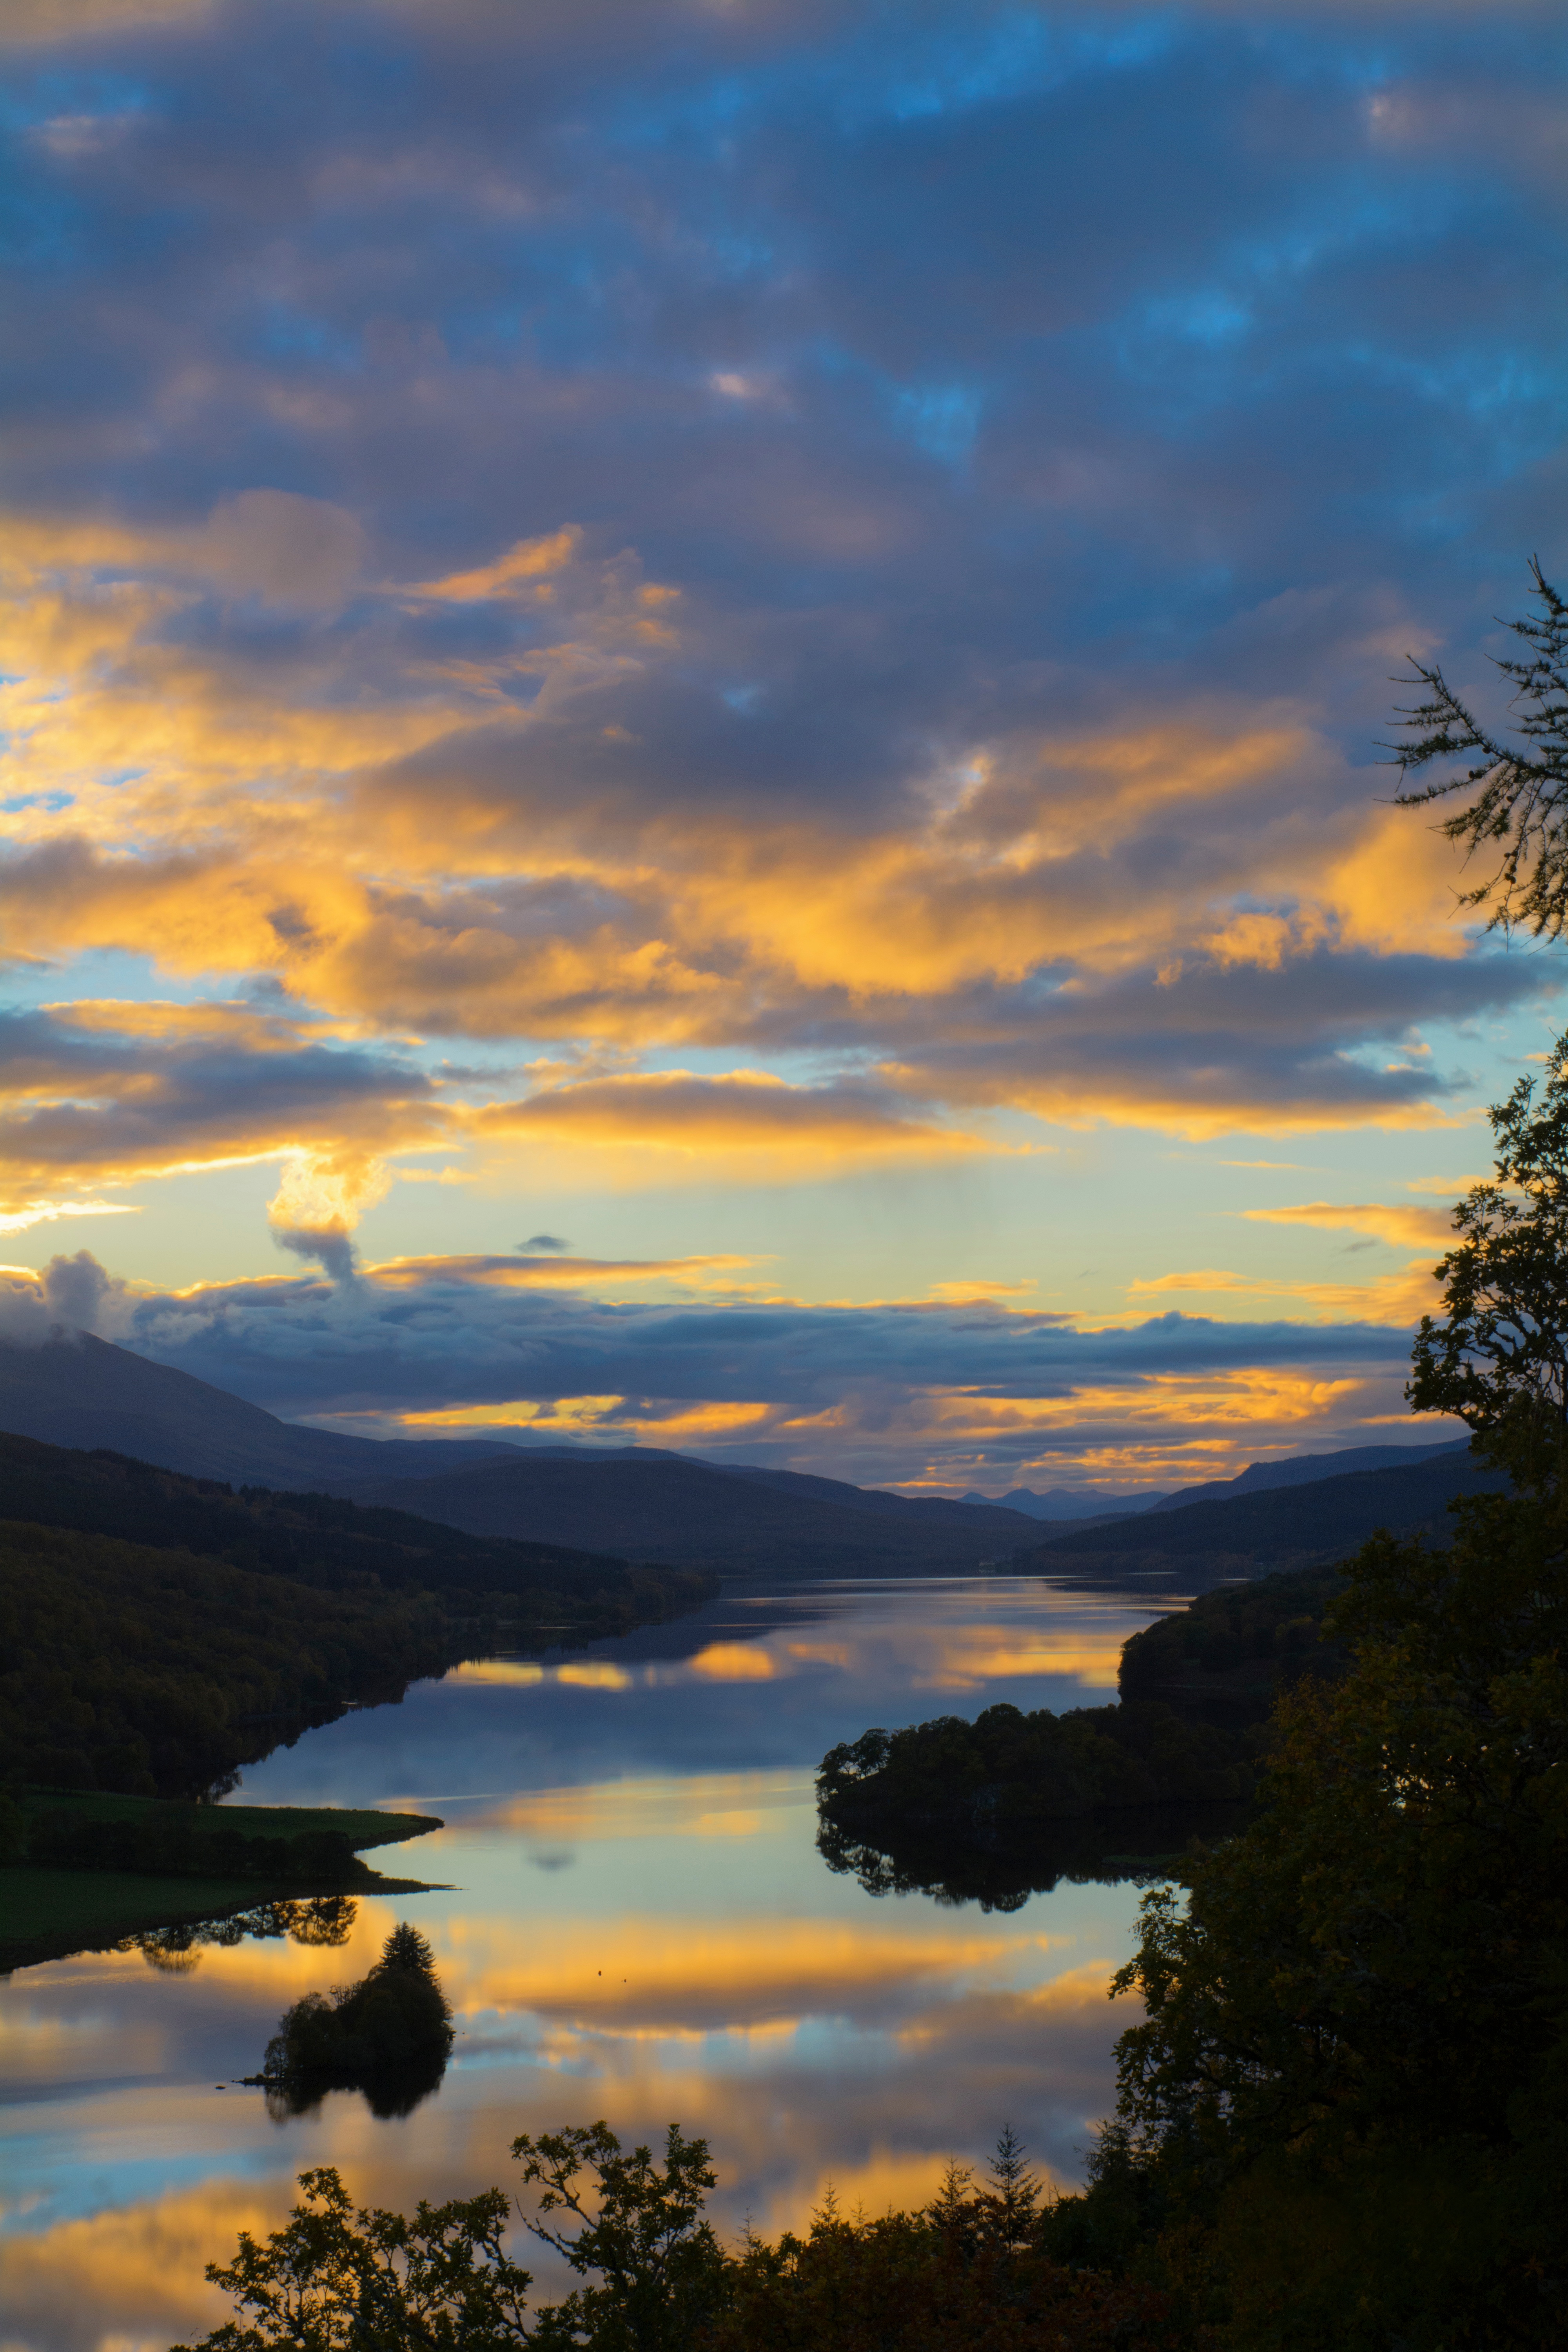
sea, nature, horizon, mountain, cloud, sky, sunrise, sunset, sunlight, morning, lake, dawn, dusk, evening, reflection, loch, afterglow, meteorological phenomenon, atmospheric phenomenon